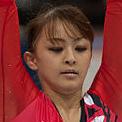
Age: 22